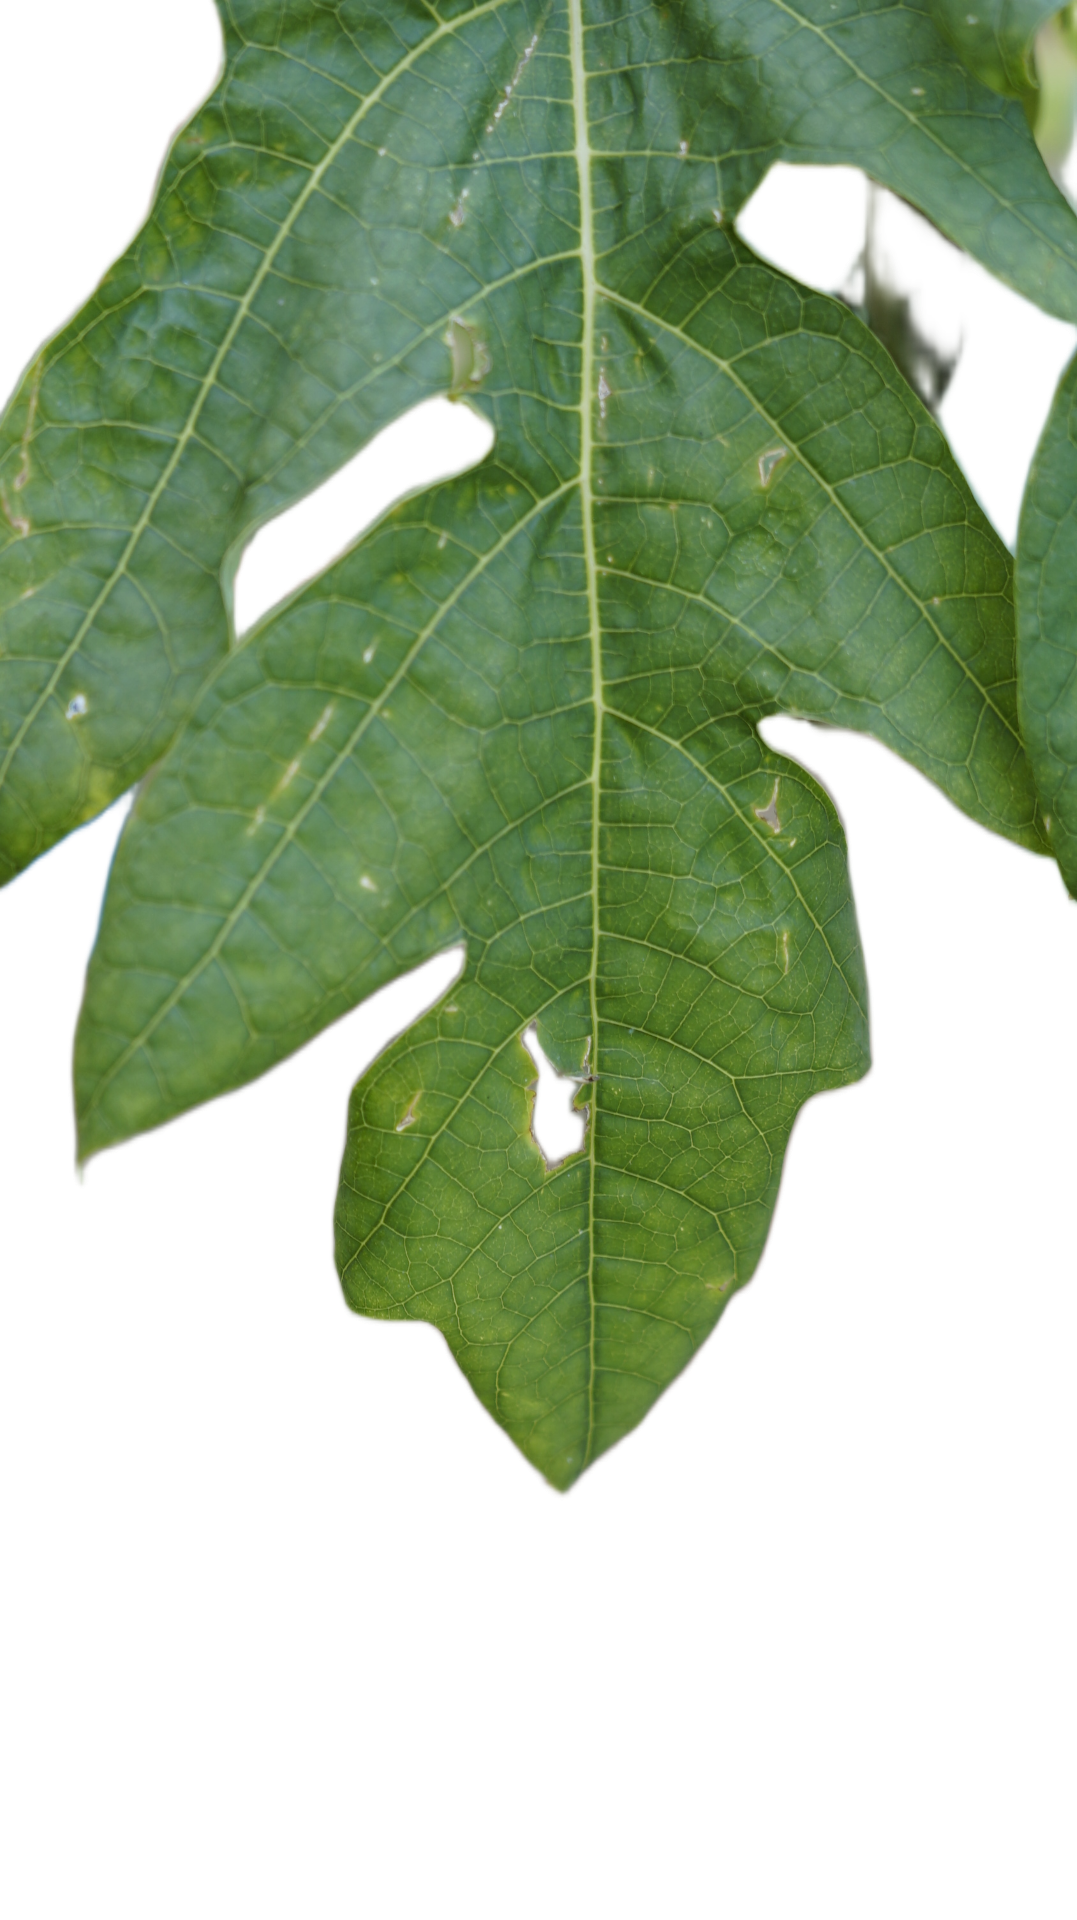
Crop: Papaya
Label: Carica_Insect_Hole